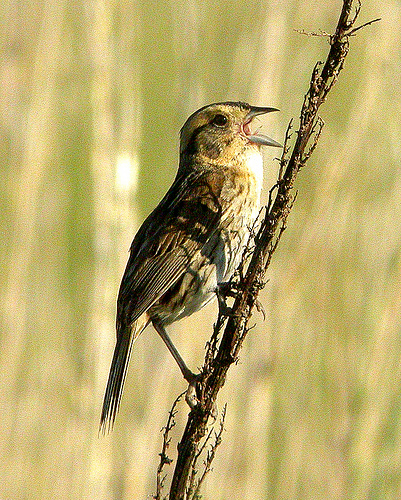
a small bird with a white and yellow spotted breast and belly and black superciliary.
this chirping bird has a short gray bill, yellow eyerings, and a black crown.
the bird has brown colored coverts with white throat and abdomen but with streaks of brown too.
a bird with a small triangular bill, yellow body, and white breast.
a small bird with yellow and brown sides and back, brown wings, and long, skinny legs.
this small, multicolored bird has a small beak.
a small bird with a small beak, yellow head and white body with brown and black wings.
this multicolored brown and tan bird has a white breast and belly, as well as a very sharply pointed bill and black cheekpatch.
a golden-brown songbird with a white throat has a brown cheek patch, brown feet, and brown primaries and retrices.
this bird has a black stripe on its' crown and a yellow brown superciliary.
Species: Nelson Sharp Tailed Sparrow